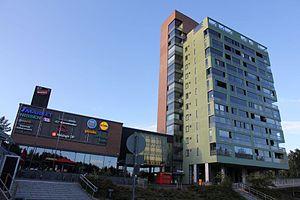
La Martintorni est une tour résidentielle située dans le quartier de Martinlaakso à Vantaa en Finlande.
Martinlaakso est un quartier de Vantaa, une des principales villes de l'agglomération d'Helsinki.